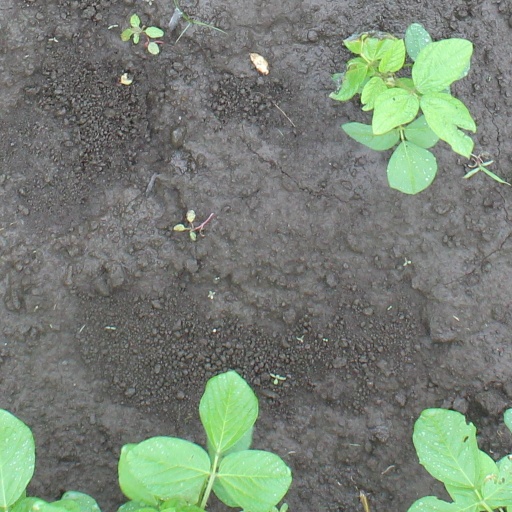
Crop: soybean